Signal Corps Laboratories

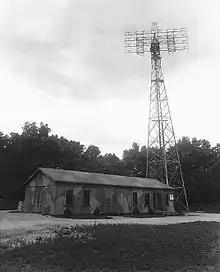
SCR-271 at Camp Evans.

In light of the ongoing war in Europe, military interest in the United States reached a feverish level as many anticipated the nation’s entry into the second World War. From 1940 to 1941, the Signal Corps established three field laboratories near Fort Monmouth to supplement the expanding research efforts of SCL.